Dallas Mavericks

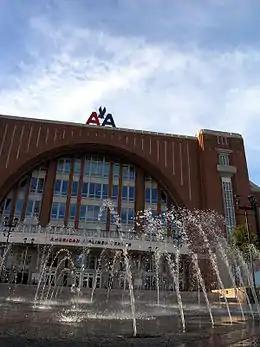
Mavericks began playing at American Airlines Center in 2001.

In the lockout-shortened 1998–99 season, the Mavericks finished with a lowly 19–31 record, but Michael Finley and Gary Trent put up substantial numbers and led their team to their first winning home record (15–10) since 1989–90. Notable were the acquisitions of power forward Dirk Nowitzki and point guard Steve Nash, two seemingly unspectacular moves that would significantly impact the future. In the following season, the team finally "clicked" and started to win consistently. Led by Finley, the Mavericks earned their first 40-win season since 1989–90. He was much helped by Nowitzki, who finally "arrived" in the NBA and established himself as a potent offensive threat.